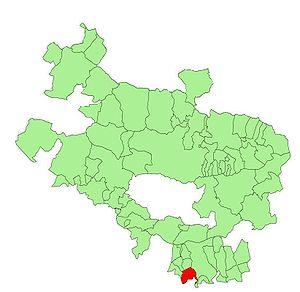
Elciego en espagnol ou Eltziego en basque est une commune d'Alava située dans la communauté autonome du Pays basque en Espagne.